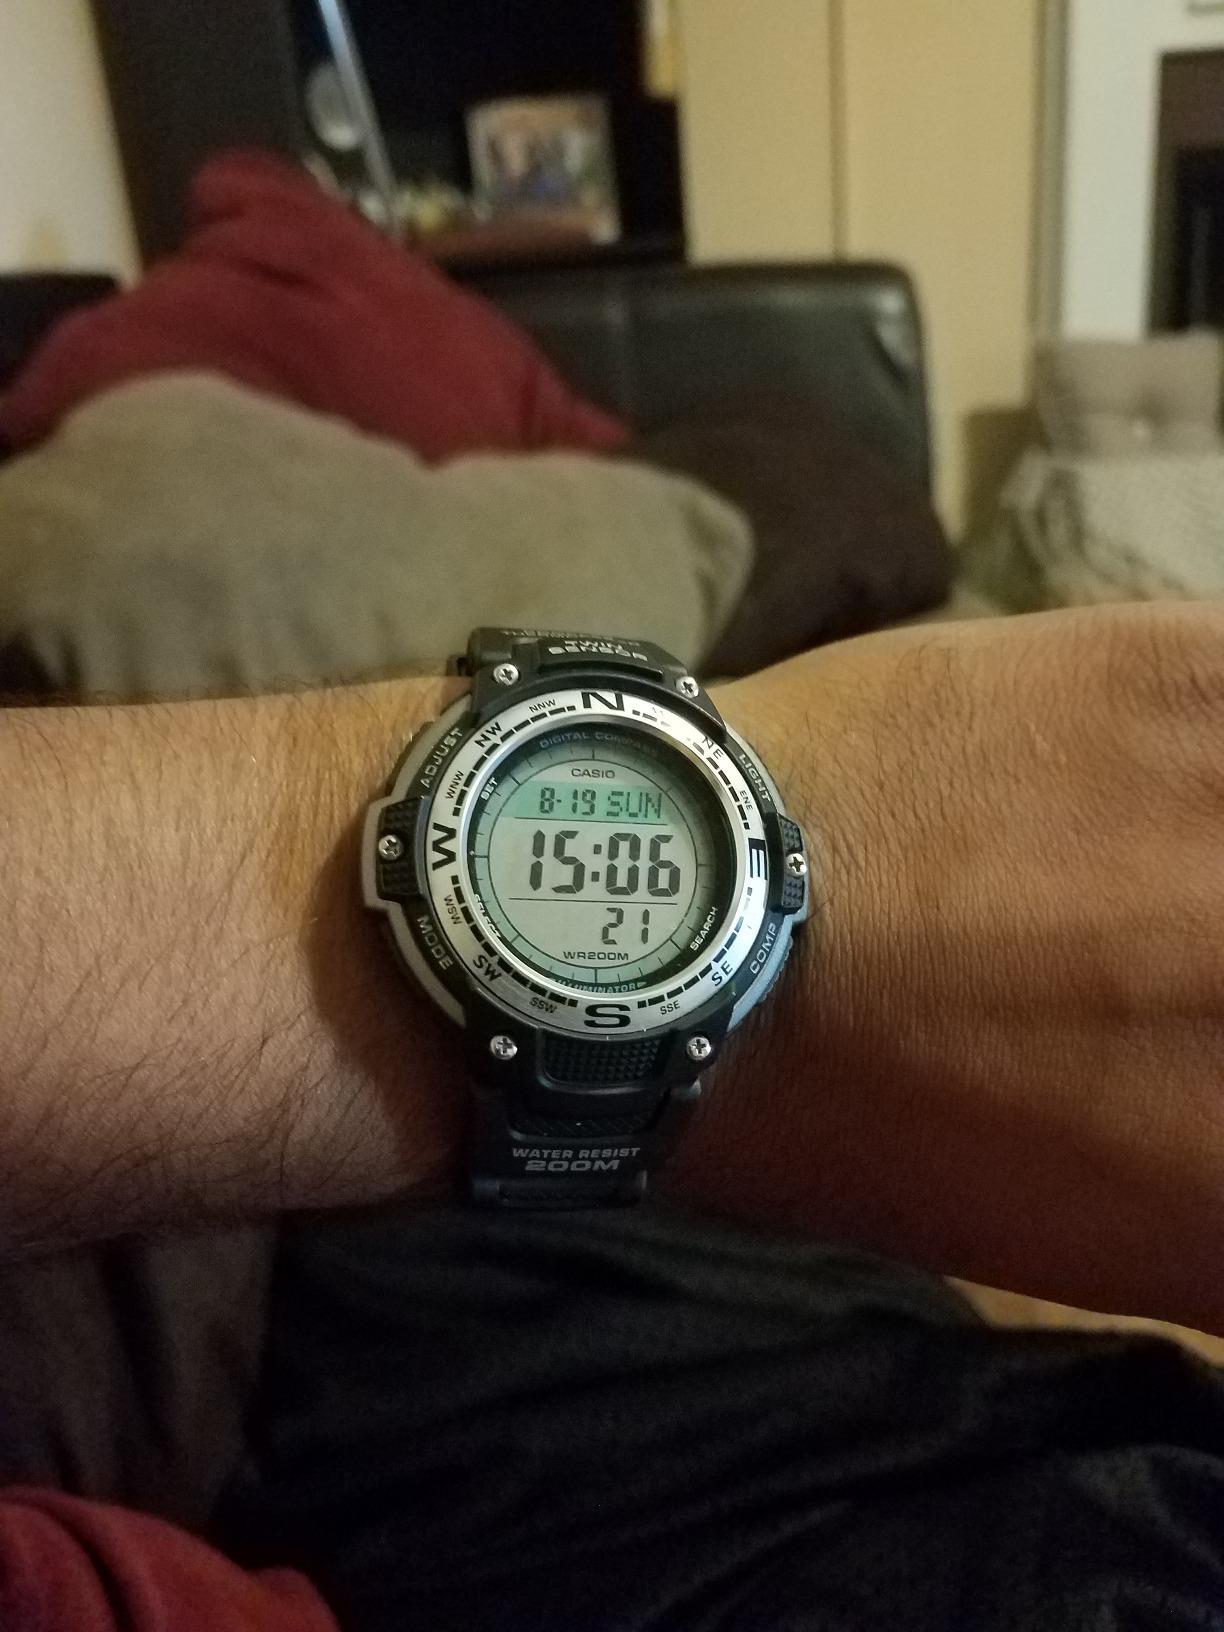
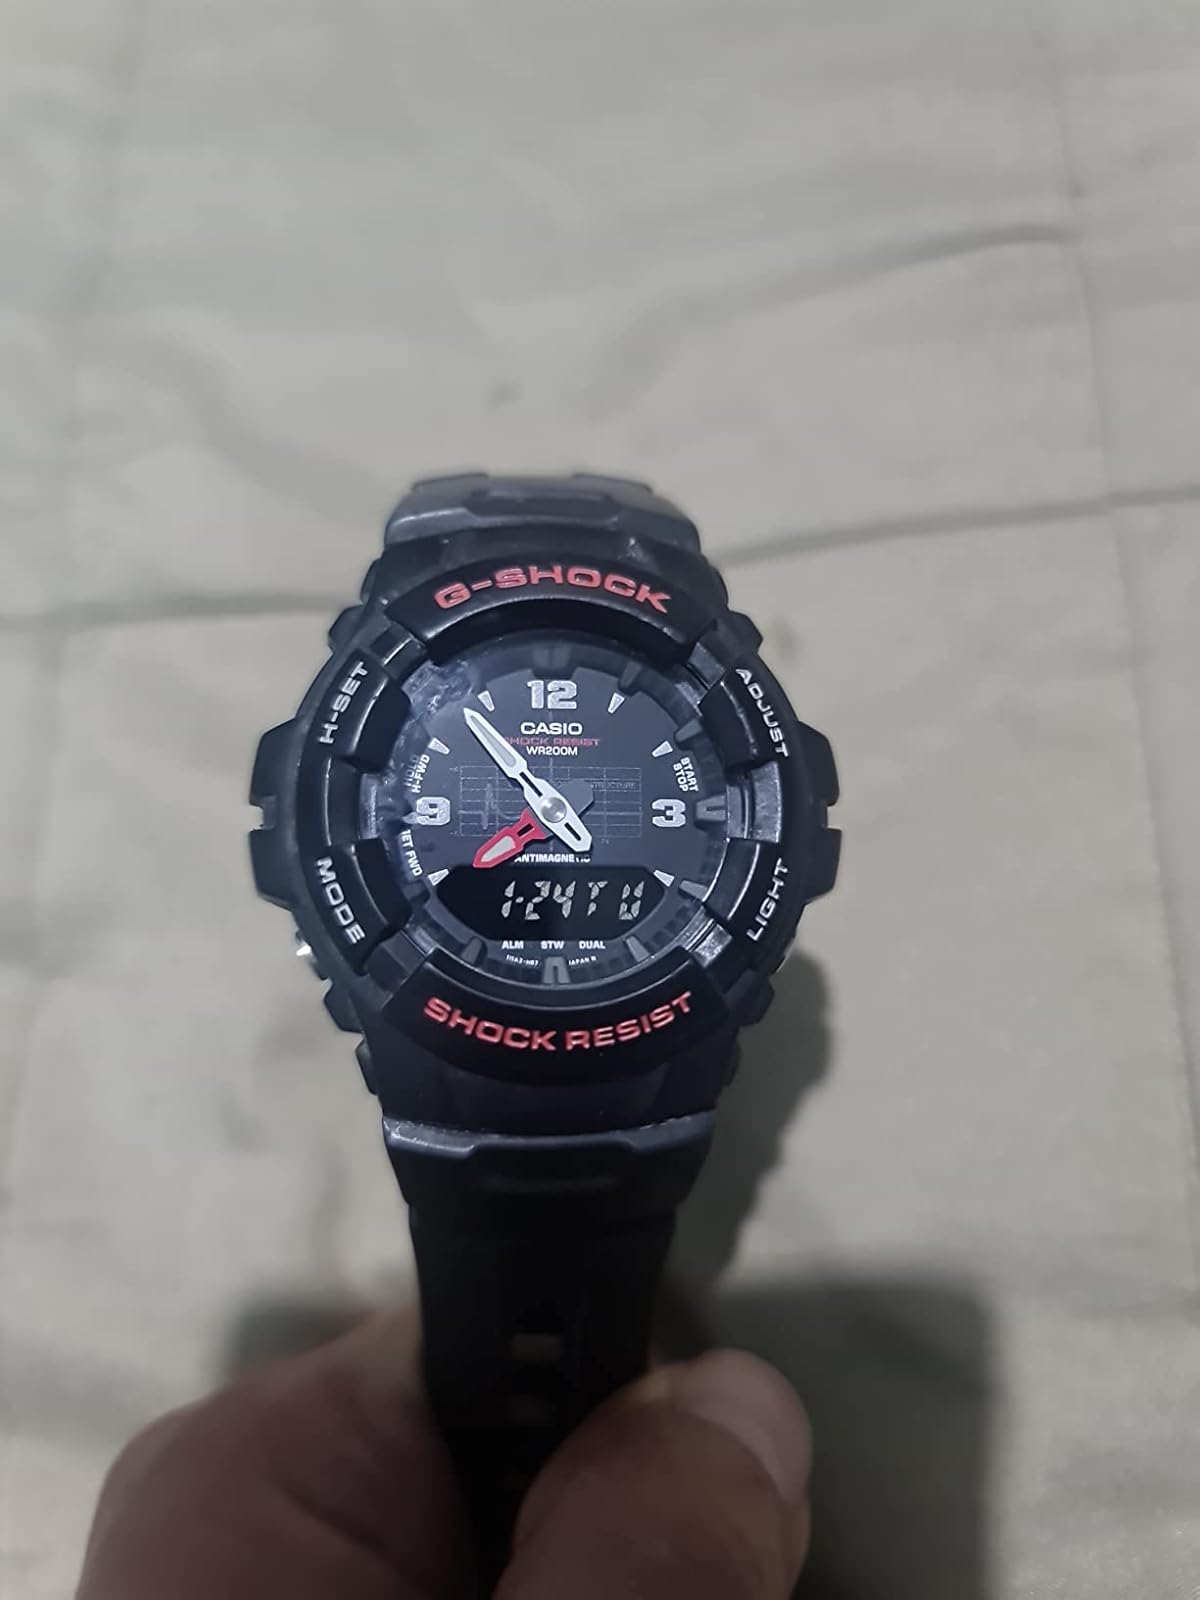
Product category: accessories_watch
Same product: no